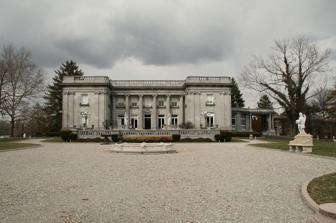
Building: Peter G. Thomson House
Country: United States of America
Year built: 1907
Historic house in Ohio, United States United States historic place Peter G. Thomson House U.S. National Register of Historic Places Cincinnati Local Historic Landmark Location 5870 Belmont Ave., Cincinnati , Ohio Coordinates 39°11′54.44″N 84°33′16.20″W / 39.1984556°N 84.5545000°W / 39.1984556; -84.5545000 Architect James Gamble Rogers Architectural style Beaux Arts , Renaissance NRHP reference No. 79001860 Added to NRHP November 29, 1979 Peter G. Thomson House , commonly known as Laurel Court , is a registered historic building in Cincinnati , Ohio , listed in the National Register on November 29, 1979. Currently the house is a private residence that is available for tours by reservation and for special events. Design and construction Peter G. Thomson, founder of The Champion Coated Paper Co., began construction on Laurel Court in 1902. He selected James Gamble Rogers, the nephew of Peter's wife, Laura Gamble Thomson, to design the Gilded Age mansion. Rogers based the house's ordonnance and design on the Trianon de Marbre, the Grand Trianon at Versailles , France , as can be seen from the duplication of the Grand Trianon's decorated Ionic order and the concept of a colonnade between cubical pavilions. The house is smaller than the Grand Trianon, it is revetted in simple stone rather than the marble of the French prototype, it is two stories rather than one, and was adapted to meet the requirements of a private residence at the time of construction.  The Thomson family moved into the College Hill residence in 1907. Features Atrium with a retractable roof Rookwood tile swimming pool Turkish carpets Library paneled in African rosewood Music room decorated in gold leaf Historic uses Single Dwelling Secondary Structure Residence of the Archbishop of Cincinnati (1947-1977) Former residence of Donald Larosa References